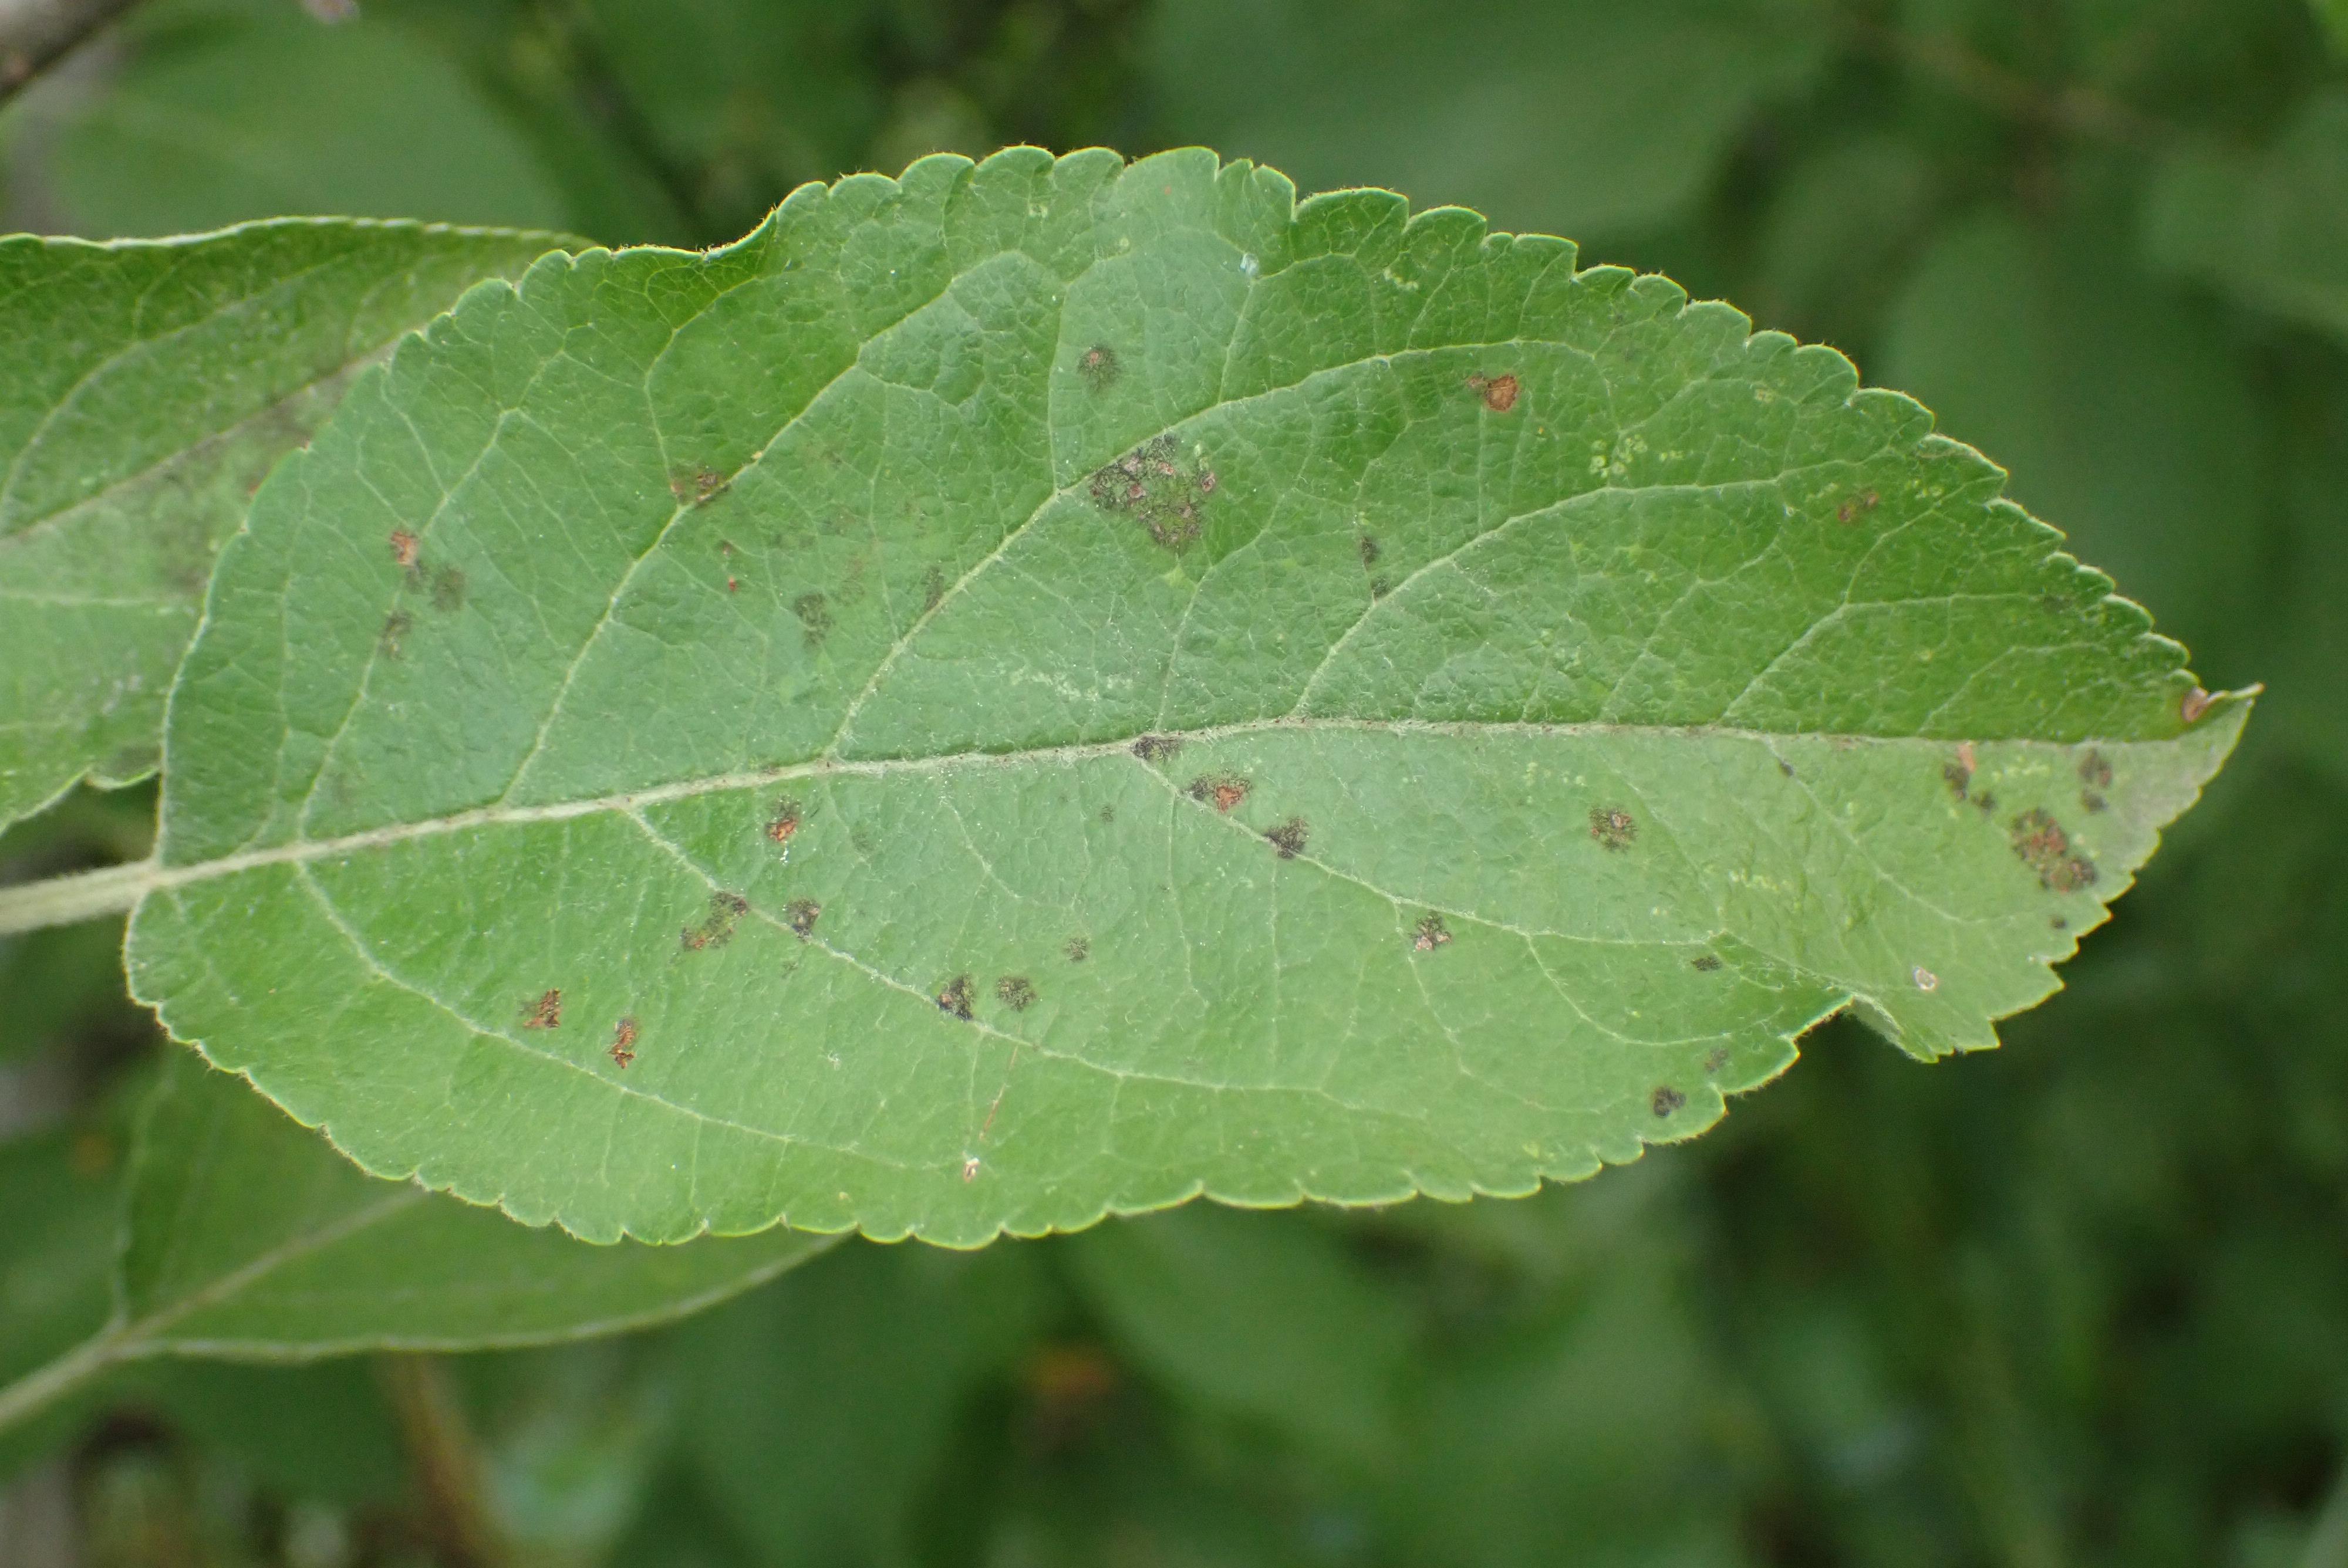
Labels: scab